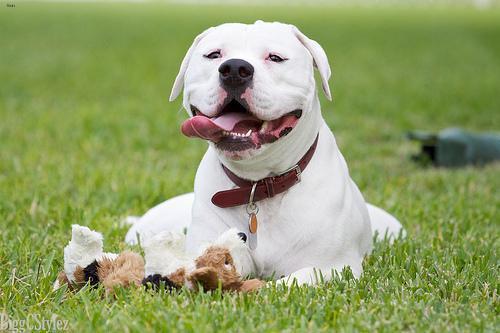
american bulldog